Male Homosexuality in Four Societies

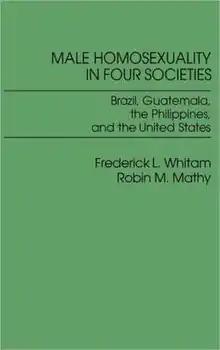
Cover of the first edition

Male Homosexuality in Four Societies: Brazil, Guatemala, the Philippines and the United States is a 1985 work about male homosexuality by the sociologists Frederick L. Whitam and Robin Mathy.